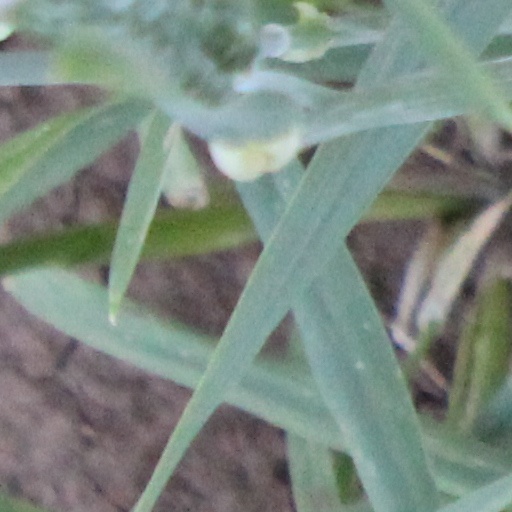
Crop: wheat